Priest

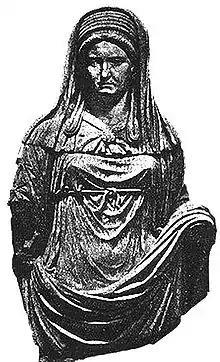
Vestal Virgin priestess of Ancient Rome

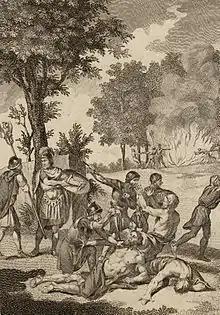
Roman soldiers murdering druids and burning their groves on Anglesey, as described by Tacitus

In historical polytheism, a priest administers the sacrifice to a deity, often in highly elaborate ritual. In the Ancient Near East, the priesthood also acted on behalf of the deities in managing their property.